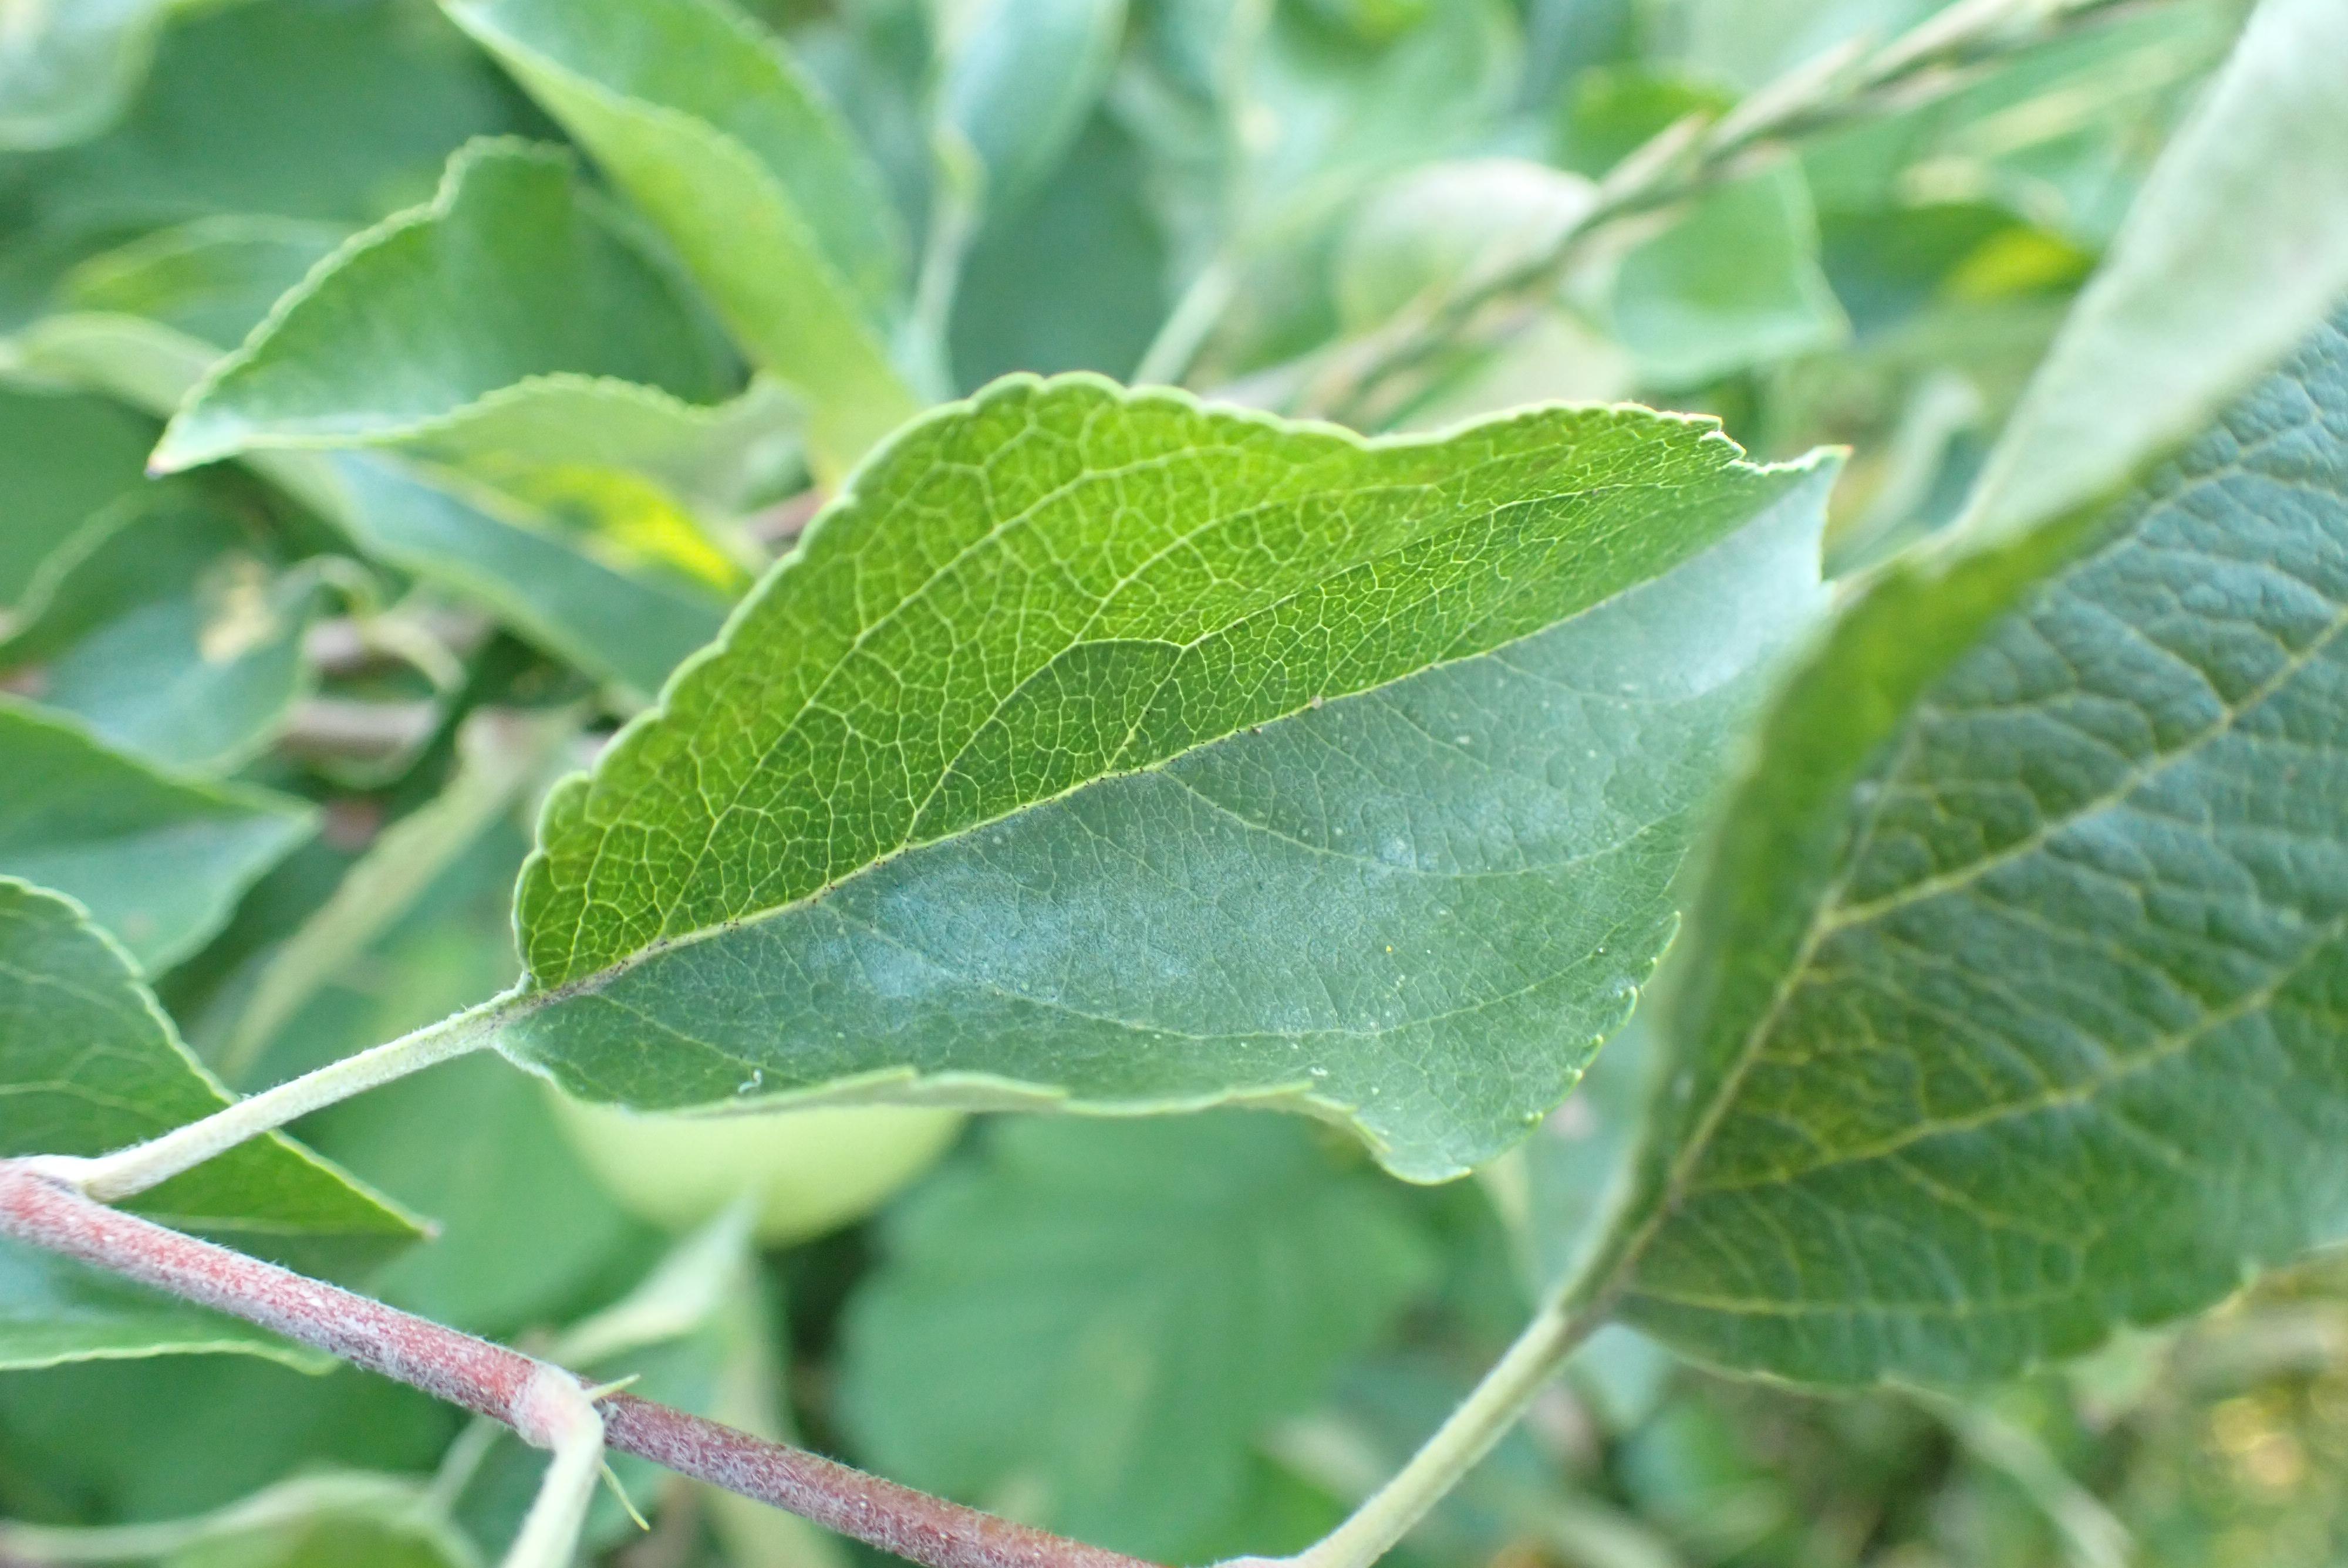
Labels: powdery_mildew